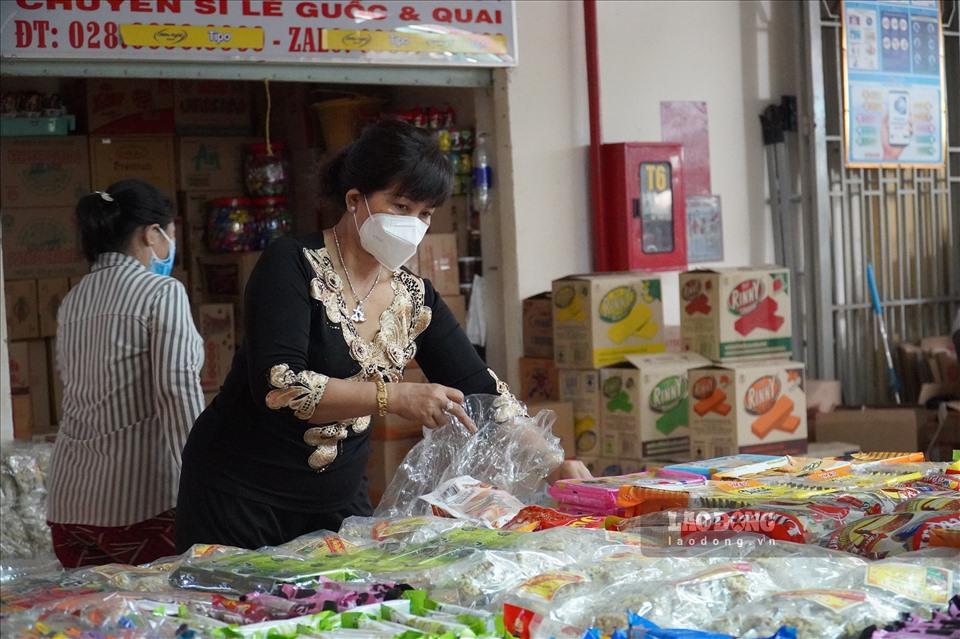
có một người đàn bà mặc áo sọc trắng đen xuất hiện ở phía sau lưng người phụ nữ mặc áo đen